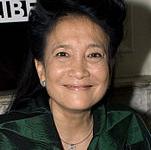
Age: 57